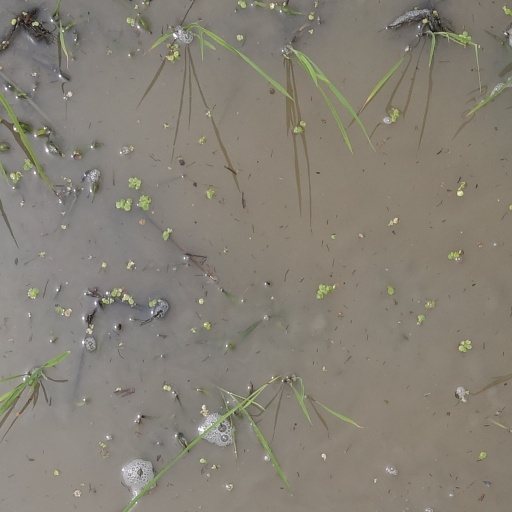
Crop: rice